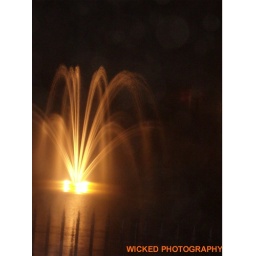
i was sitting in darku's car with adam.